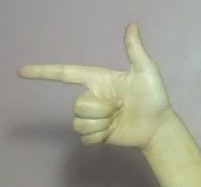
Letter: yaa